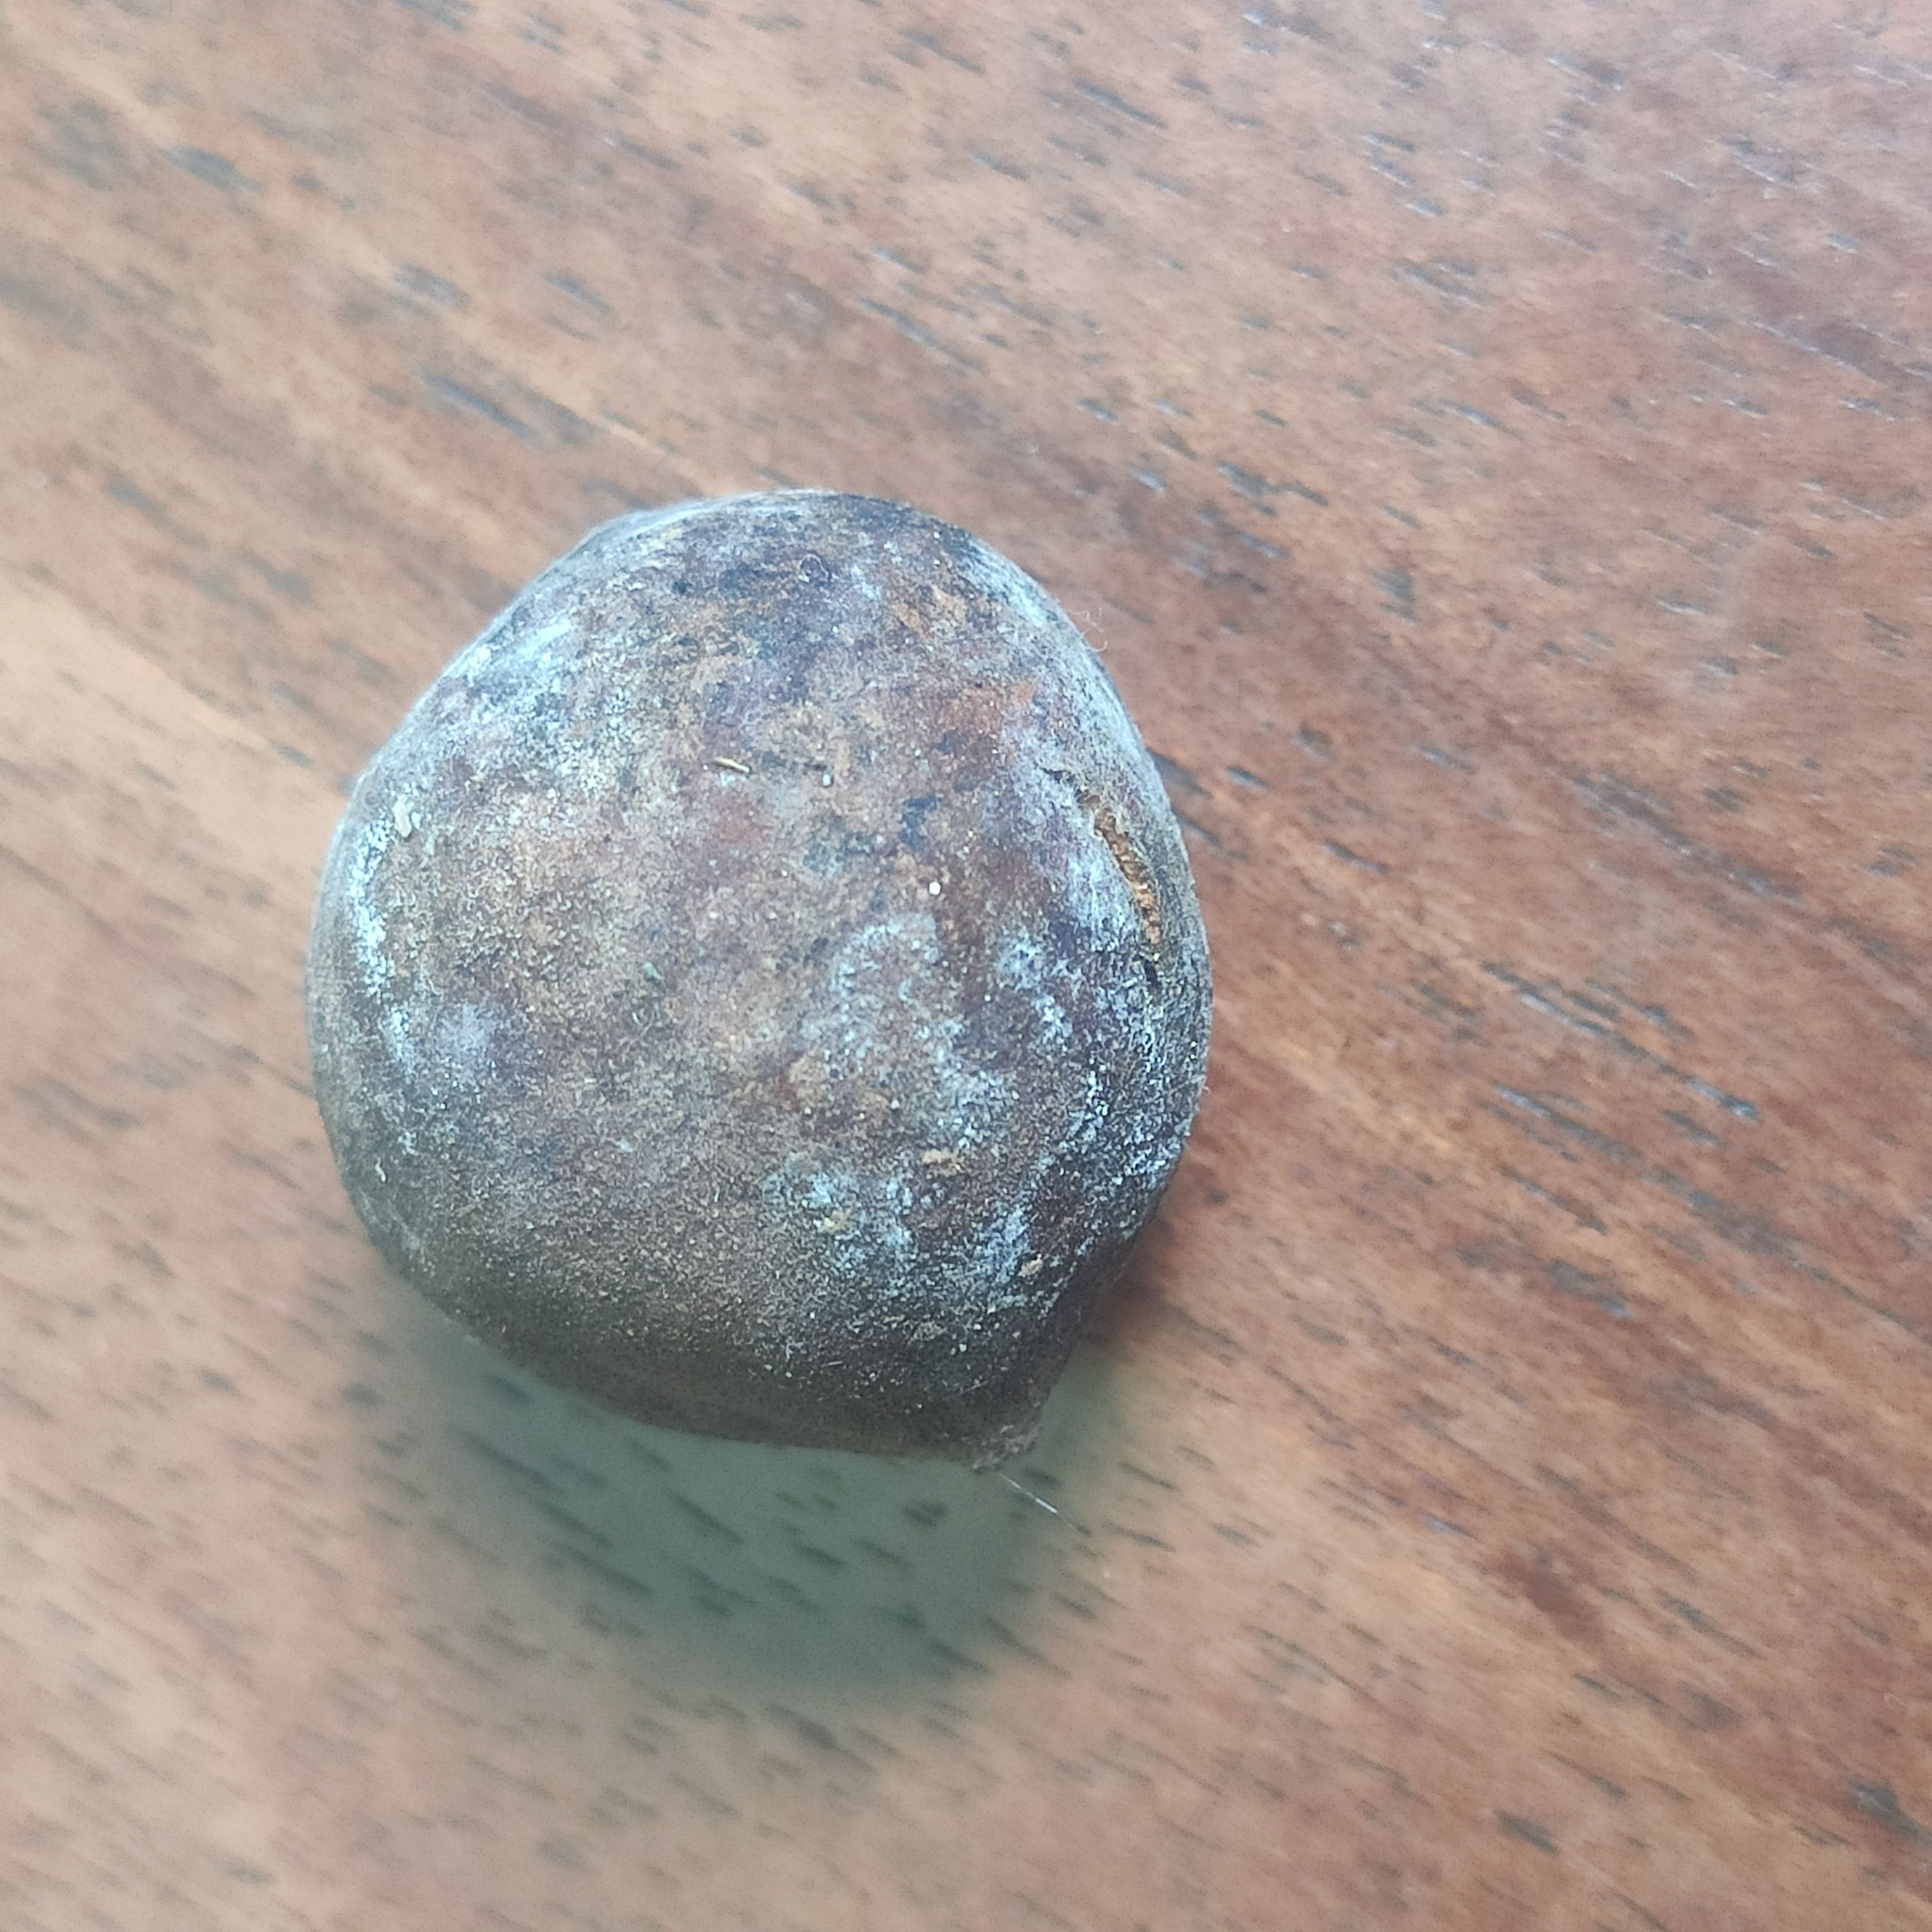
Fruit: burmese-grape
Grade: 3rd-grade